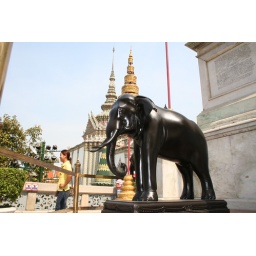
A stone elephant beside Grand Palace, Bangkok, Thailand.